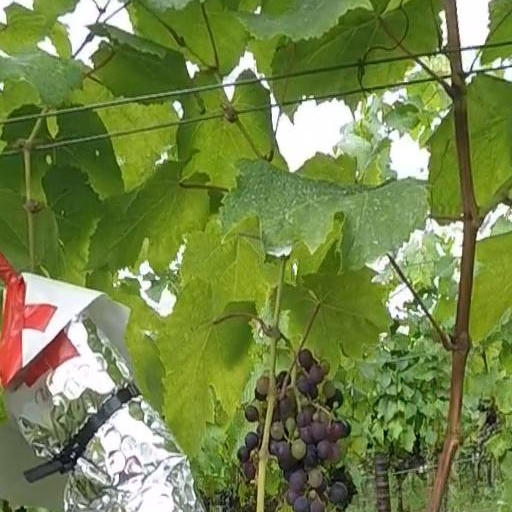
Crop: grape